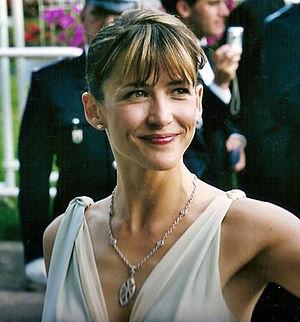
Sophie Marceau au festival de Cannes
Sophie Danièle Sylvie Maupu, dite Sophie Marceau, est une actrice et réalisatrice française, née le 17 novembre 1966 à Paris.
Le Festival de Cannes est un festival de cinéma international se déroulant chaque année en mai à Cannes durant douze jours. Il a été fondé le 20 septembre 1946 d'après une idée de Philippe Erlanger – qui lui vint dans le wagon-lit lors de son retour de la Mostra de Venise en 1938. Cette première date, fixée au 1ᵉʳ septembre 1939, fut malheureusement annulée pour cause de déclaration de guerre. Projet repris par Jean Zay, ministre de l'Éducation nationale et des Beaux-arts du Front populaire et Albert Sarraut, ministre de l’intérieur.